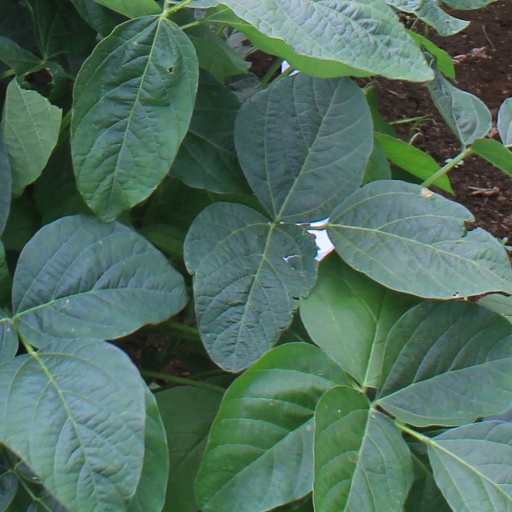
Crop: soybean